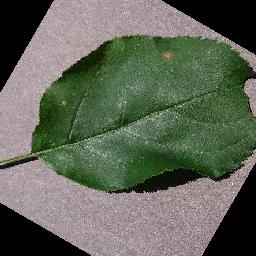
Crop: apple
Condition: black_rot